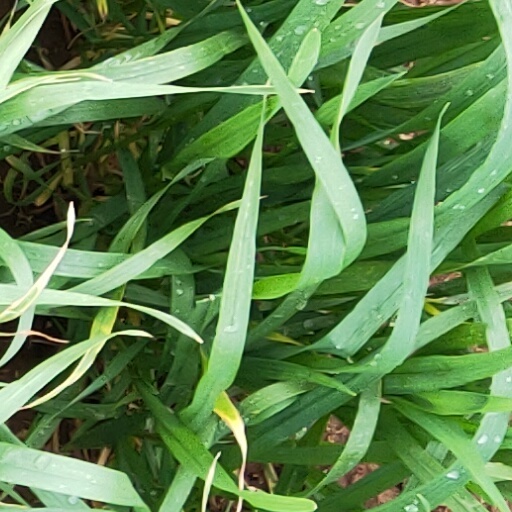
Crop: wheat